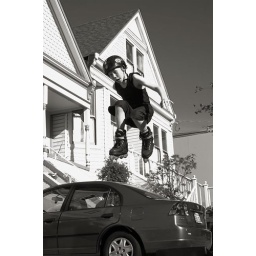
my son skateboard jumping on Park Street in Bernal